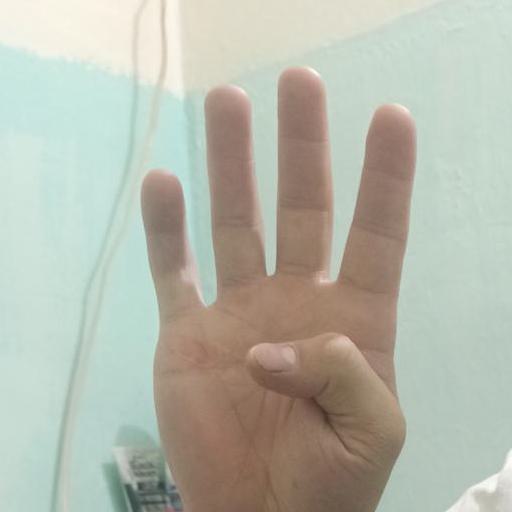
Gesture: four